778 Naval Air Squadron

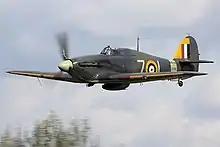
Hawker Sea Hurricane Mk IB

778 Naval Air Squadron moved to RNAS Ford (HMS "Peregrine"), Sussex, England, on 3 January 1946. Here it absorbed 777 Naval Air Squadron, adding Carrier Trials Unit to its tasks. February 1947 saw Hawker Sea Fury, a British carrier-based fighter aircraft, tested by the Intensive Flying Development Flight, and later, the squadron moved to nearby RAF Tangmere, Sussex, on 18 July, due to runway repairs. May 1948 saw the squadron move again when it returned to RNAS Lee-on-Solent (HMS "Daedalus"). 778 Naval Air Squadron disbanded, into 703 Naval Air Squadron, on 16 August 1948.